Ramon Frederick Adams

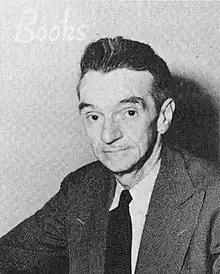
Adams in 1946

Ramon Frederick Adams (October 3, 1889 – April 29, 1976) was an American western folklorist who wrote about the history of cattlemen and gunmen. After an early career in violin performance and twenty-six years as a candy shop owner, he published 24 works about western histories including "Six-Guns and Saddle Leather" and "Burs Under the Saddle". He was a member of the Texas Institute of Letters, the Western History Association, and the Southwest Writers.